Coretta Scott King

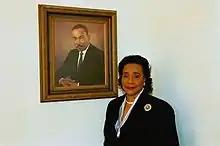

On August 26, 1983, King resented endorsing Jesse Jackson for president, since she wanted to back up someone she believed could beat Ronald Reagan, and dismissed her husband becoming a presidential candidate had he lived. On June 26, 1985, King was arrested with her daughter Bernice and son Martin Luther King III while taking part in an anti-apartheid protest at the Embassy of South Africa in Washington, D.C.